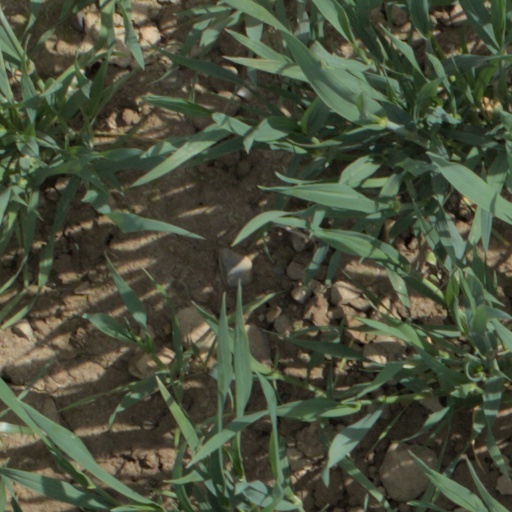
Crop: wheat